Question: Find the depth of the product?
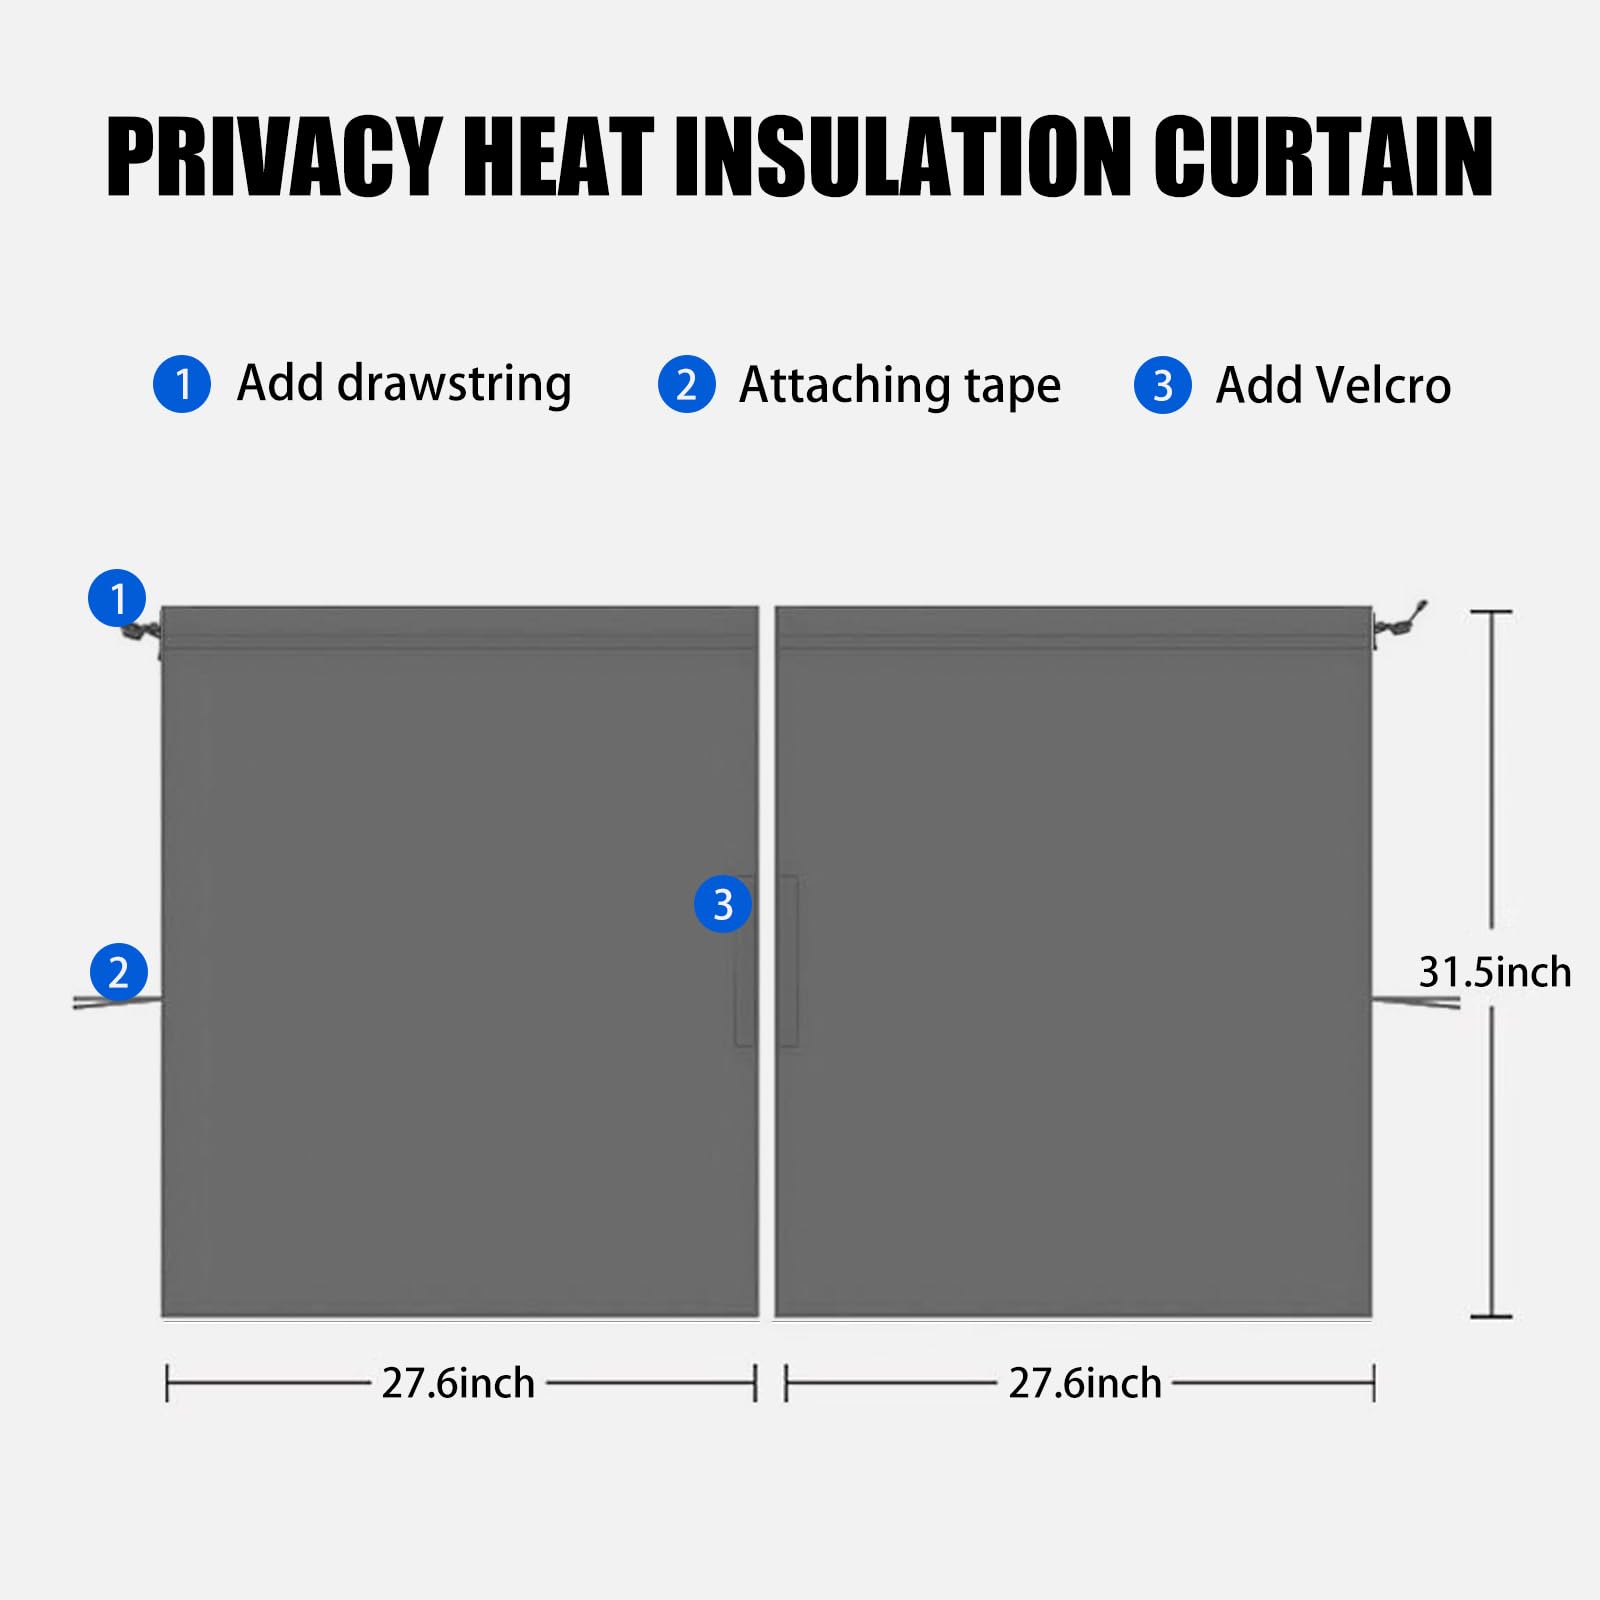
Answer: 31.5 inch